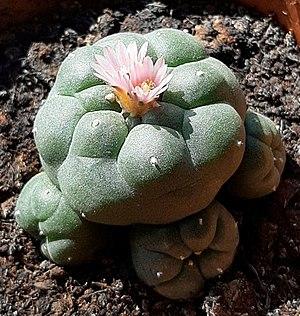
Le peyotl, également dénommé peyote, est une espèce de petits cactus sans épines de la famille des Cactaceae, originaire du sud de l'Amérique du Nord.